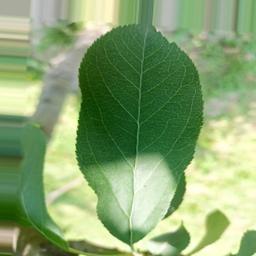
Label: Healthy